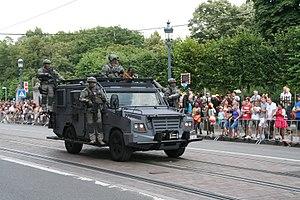
Fête nationale belge à Bruxelles le 21 juillet 2016 - Véhicule de la police belge 04 - CGSU - Unités spéciales de la police belge lors du défilé
La Direction des Unités Spéciales, anciennement Commissariat Général des Unités Spéciales, de la Police fédérale regroupe les différentes unités spéciales belges chargées des missions de surveillance, de protection, d'arrestation et d'intervention spécialisées en matière de criminalité organisée et de terrorisme.